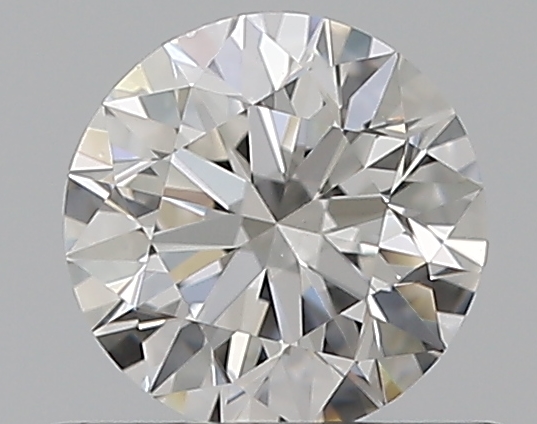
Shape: round
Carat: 0.5
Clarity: VS2
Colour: E
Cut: EX
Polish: EX
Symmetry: VG
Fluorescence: N
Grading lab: GIA
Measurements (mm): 5.05 x 5.07 x 3.16